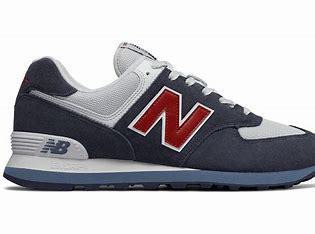
Brand: New
Model: Balance 574